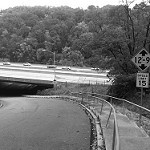
Label: B & W